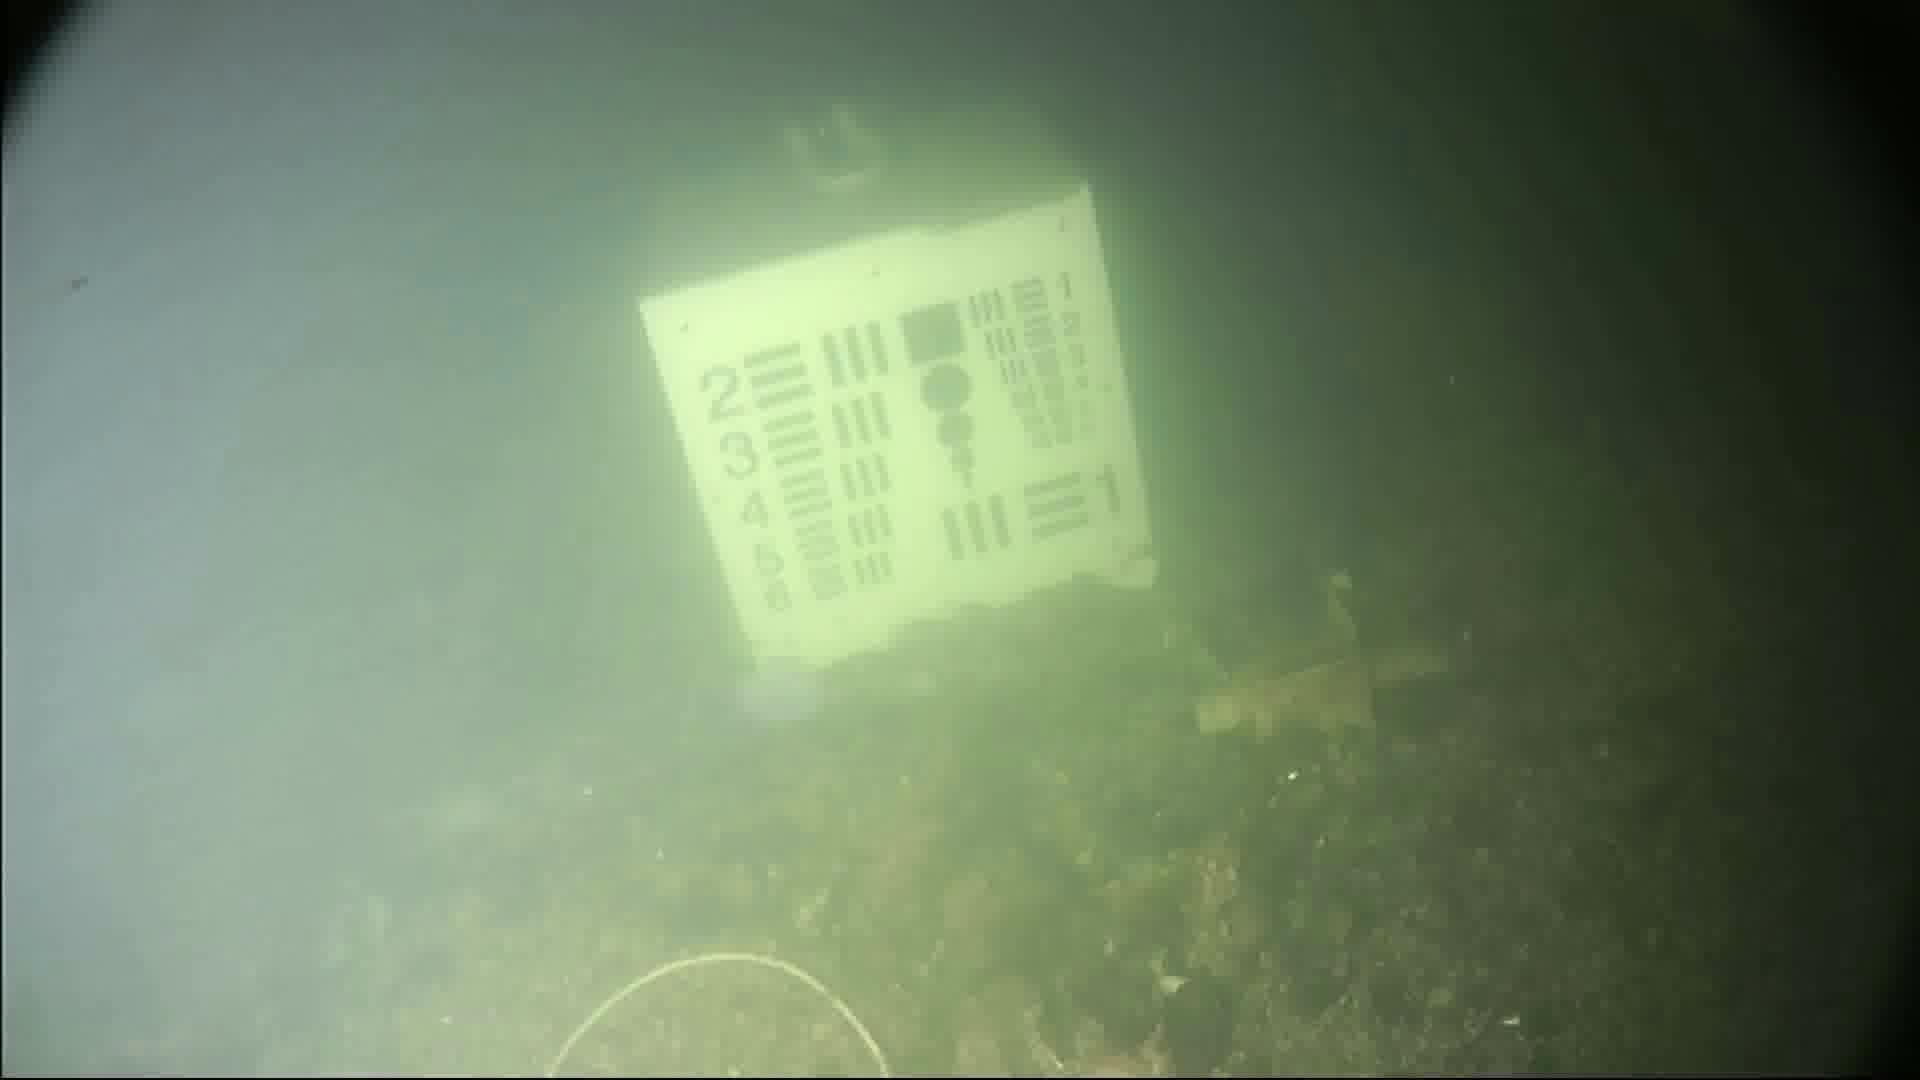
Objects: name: jellyfish